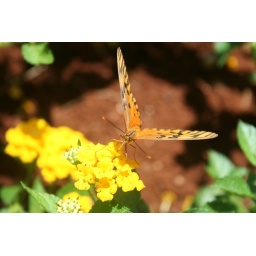
beautiful butterfly in our front yard flower garden,  Nevalee and Frank Belmont Jamaica 2009